Okamachi Station

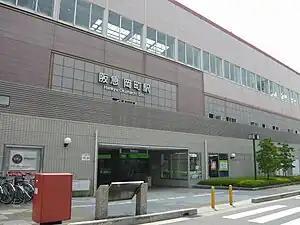
Okamachi Station west exit, 2007

is a passenger railway station located in the city of Toyonaka, Osaka Prefecture, Japan. It is operated by the private transportation company Hankyu Railway.